USS LST-528

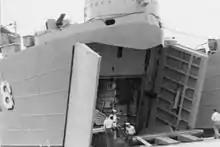
Bow doors open.

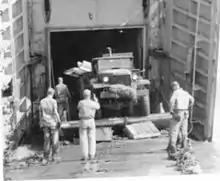
Unloading onto pontoon.

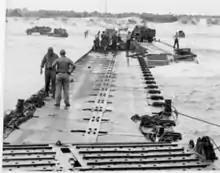
Unloading onto pontoons to cross a shallow beach.

LST-528 was decommissioned in March, 1954. The ship was named USS "Catahoula Parish" (LST-528) on 1 July 1955. She was struck from the Navy list on 21 November 1960, and sold to the Marquette Cement Manufacturing Company for conversion to a bulk cement carrier.